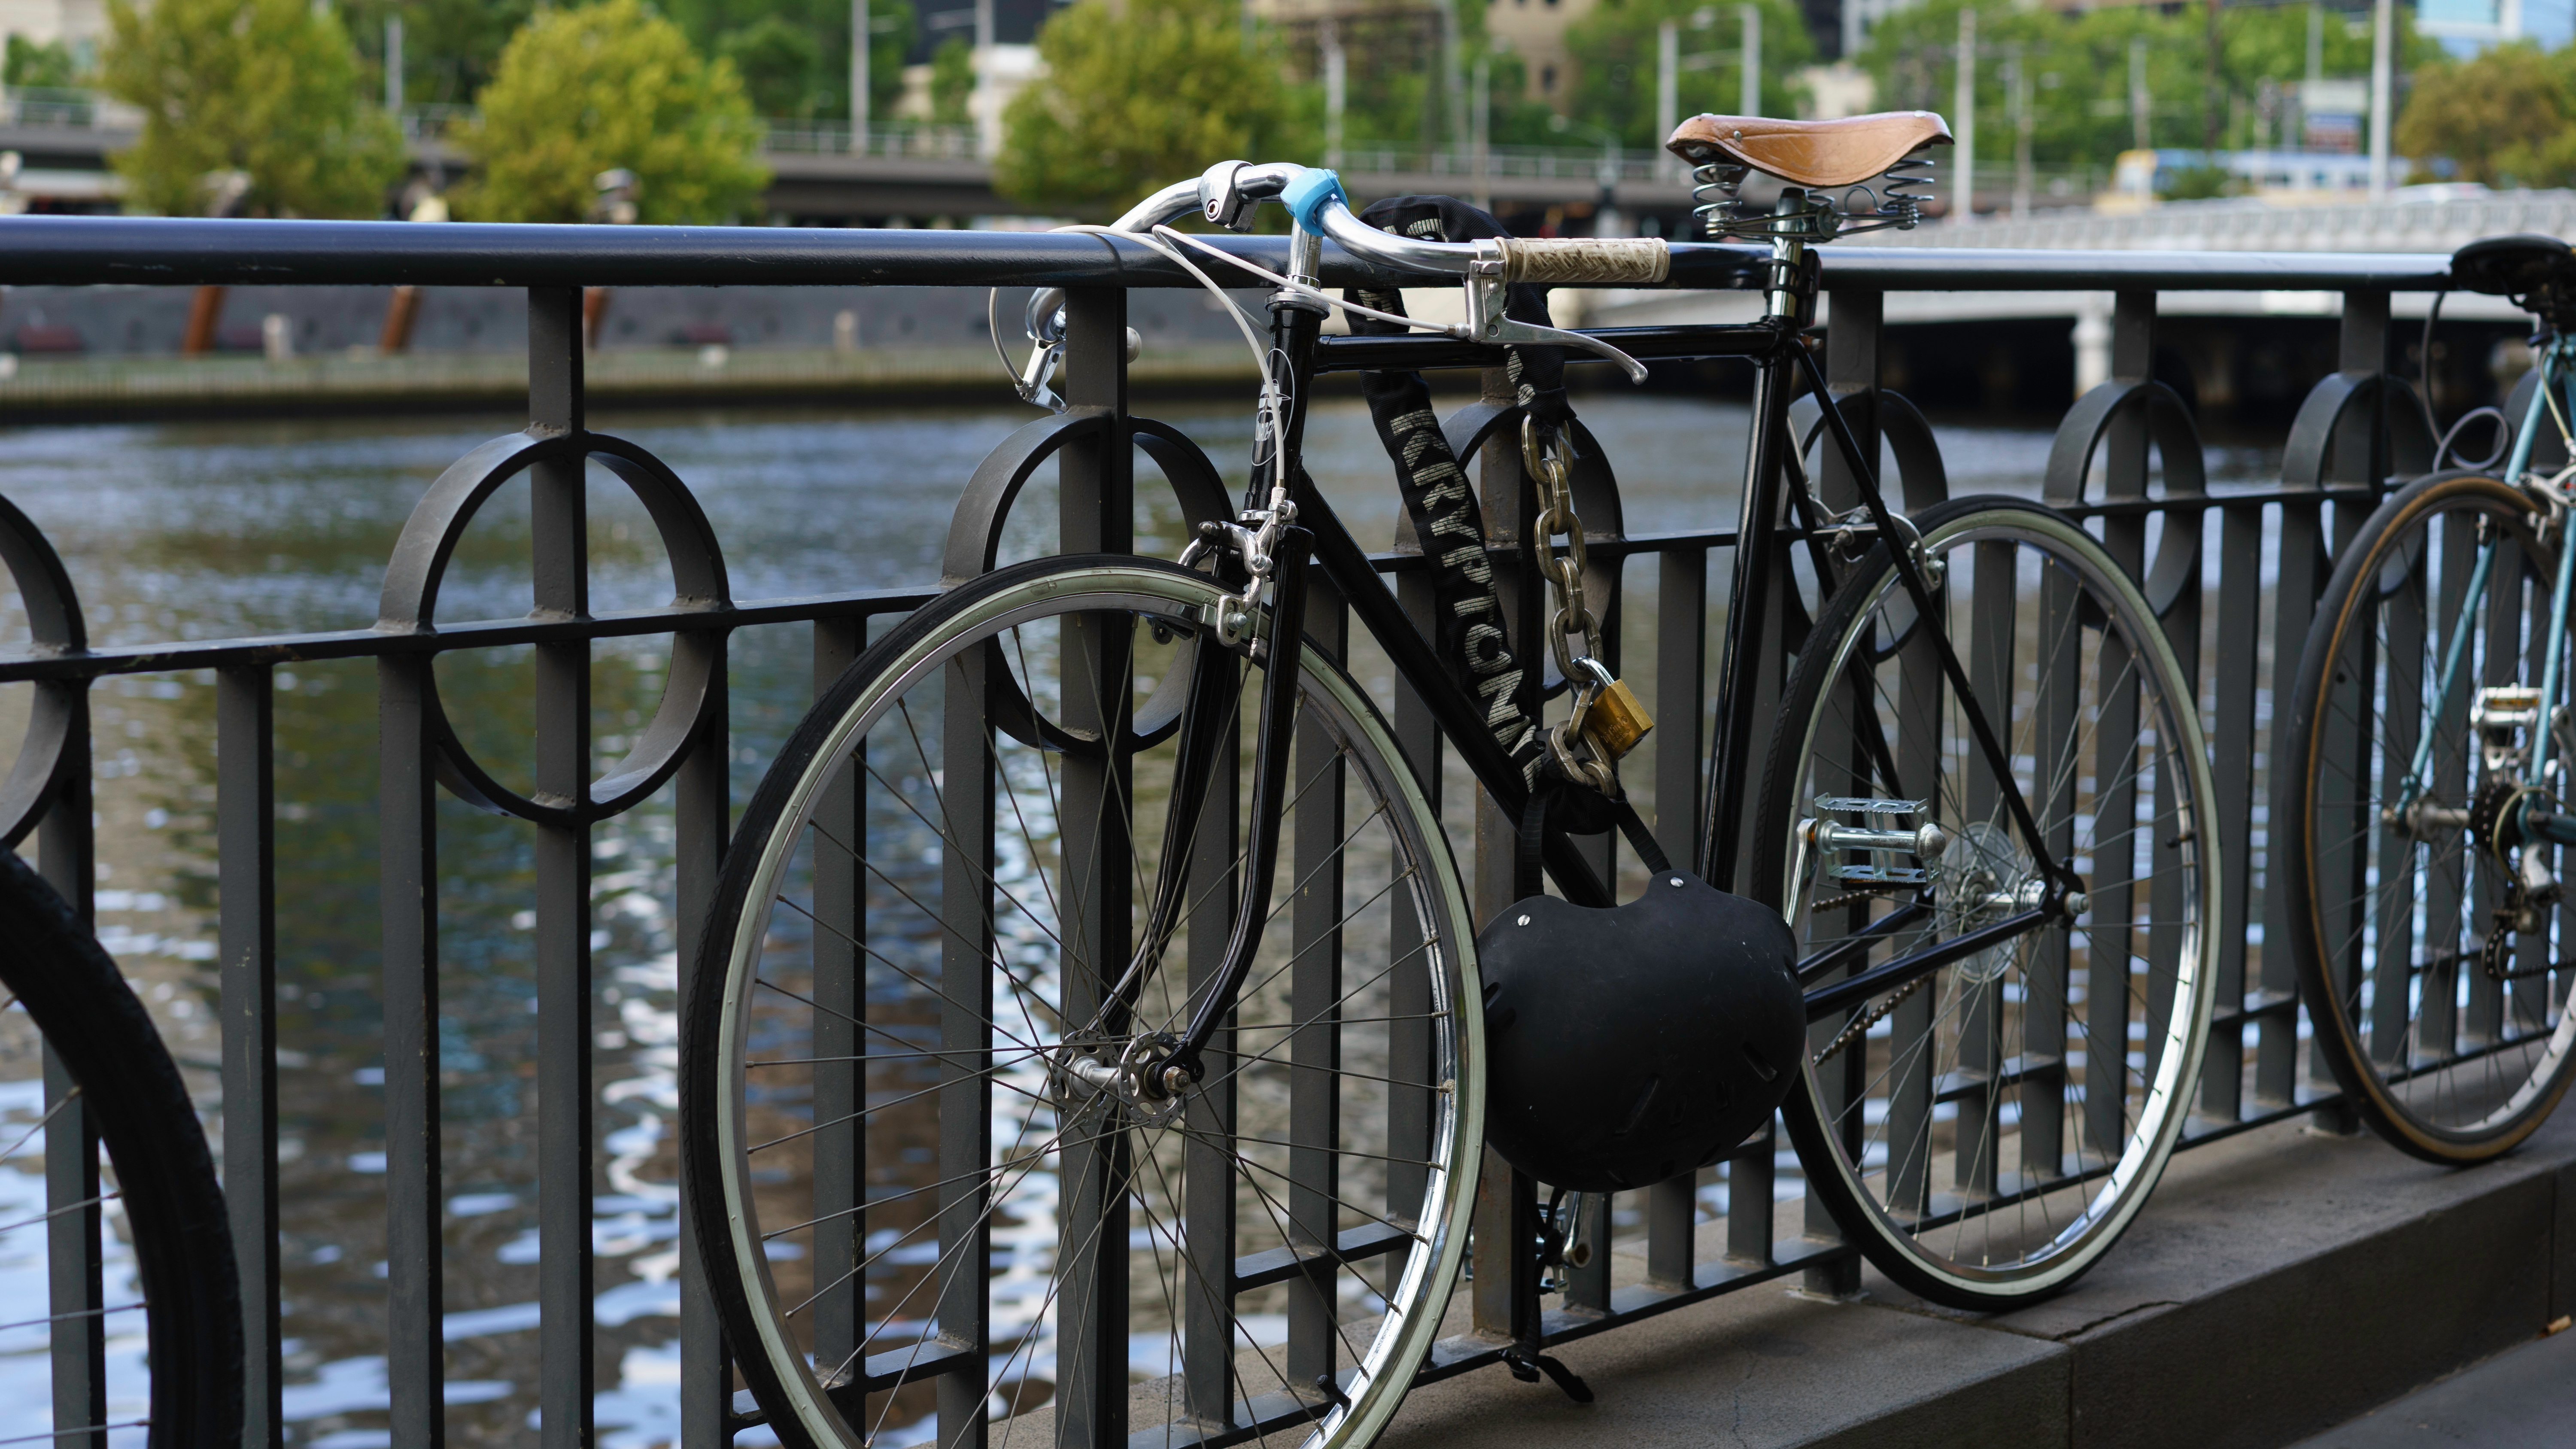
wheel, bicycle, transport, vehicle, sports equipment, cycling, iron, land vehicle